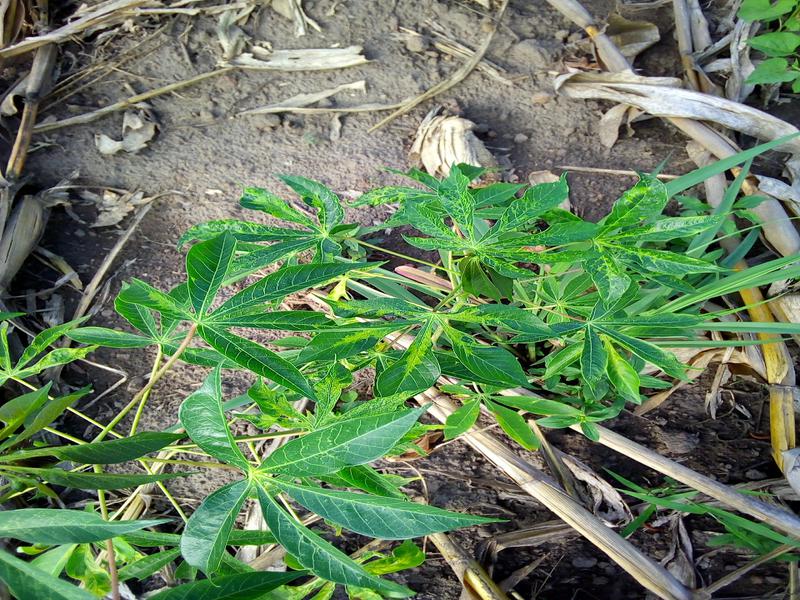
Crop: cassava
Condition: healthy